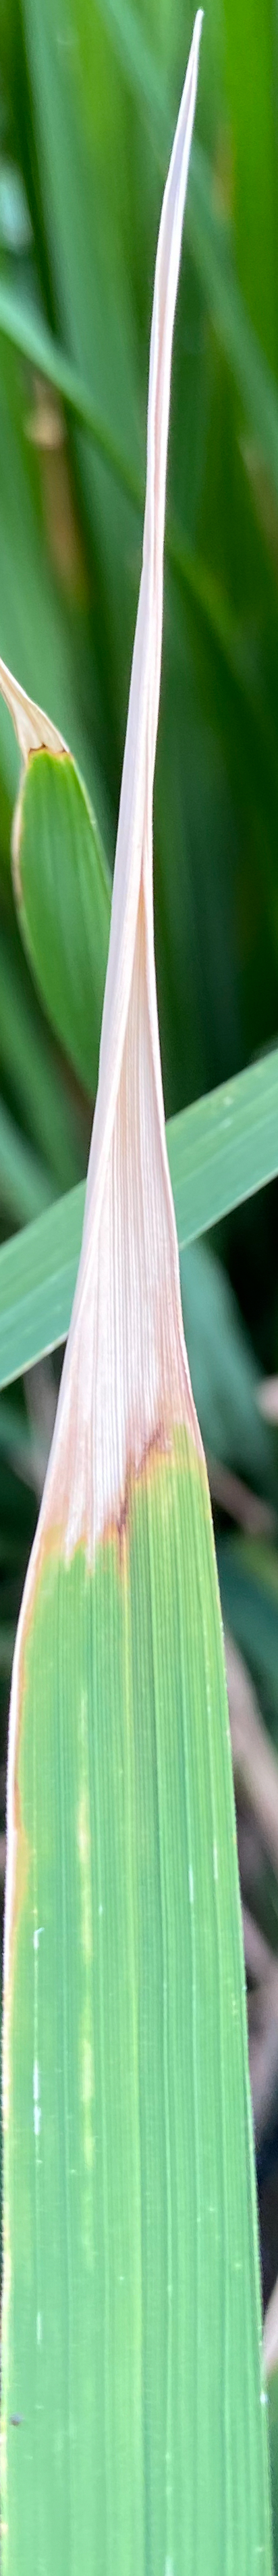
Nhãn: P